Palau d'Esports de Granollers

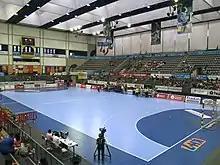
Interior of the arena.

Palau d'Esports de Granollers is an arena in Granollers, Catalonia. It is primarily used for team handball and is the home arena of BM Granollers. The arena, projected by the Catalan architect Pep Bonet, holds 5,685 people and was opened in 1991 for the 1992 Summer Olympics. During those games, it hosted the handball competitions. It is managed by the city of Granollers.